Road–rail vehicle

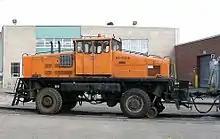
Old Montreal Metro maintenance tractor

In the 1930s, the Evans Products Company in the USA marketed the Evans Auto-Railer, a bus designed to also travel on railway tracks. The Evans Auto-Railer could also transport freight of 2.5–3t and go on wet, icy and snow-covered railtracks. In the winter of 1934/35, an experimental unit travelled .